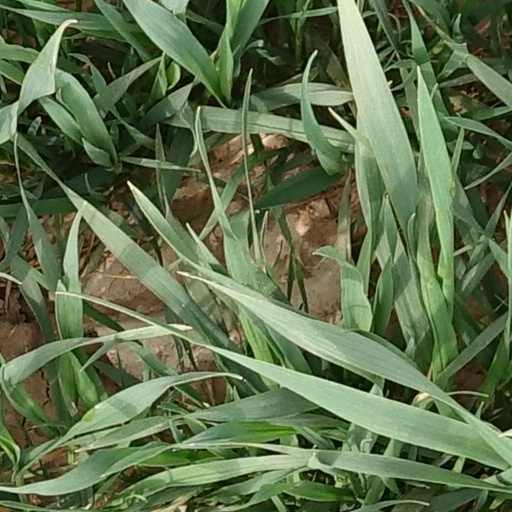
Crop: wheat